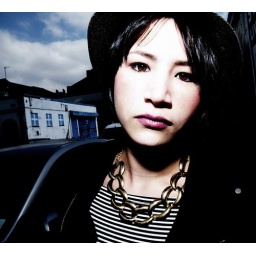
girl in blue